Hancom

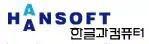
Former logo

Hancom's Office Suite remains the company's main product. The suite is available in English and Korean.